1972 European Cup final

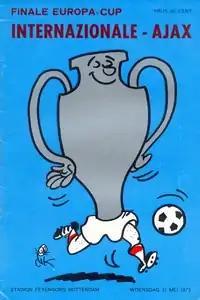
Match programme cover

The 1972 European Cup final was a football match held at De Kuip, Rotterdam, on 31 May 1972, that was contested between AFC Ajax of the Netherlands and Internazionale of Italy to determine the champions of the 1971–72 European Cup. Ajax defeated Inter by a score of 2–0 to claim their second successive European Cup victory, following their triumph in the 1971 final. Two second-half goals from forward Johan Cruyff provided the margin of victory for the Dutch side.